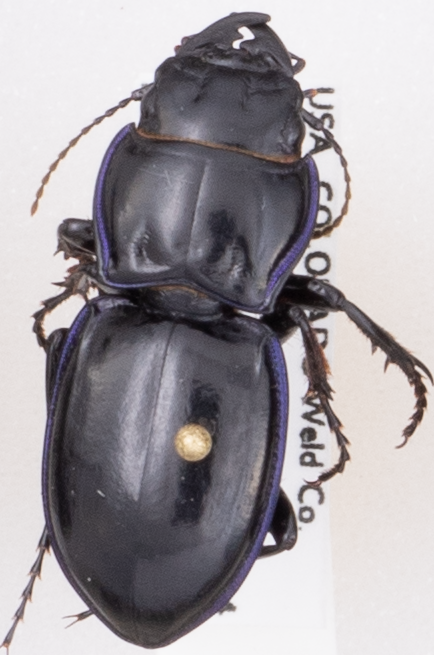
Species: Pasimachus elongatus
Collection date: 2019-08-28
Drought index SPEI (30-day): -1.69
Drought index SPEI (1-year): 0.39
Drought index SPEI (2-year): -0.24